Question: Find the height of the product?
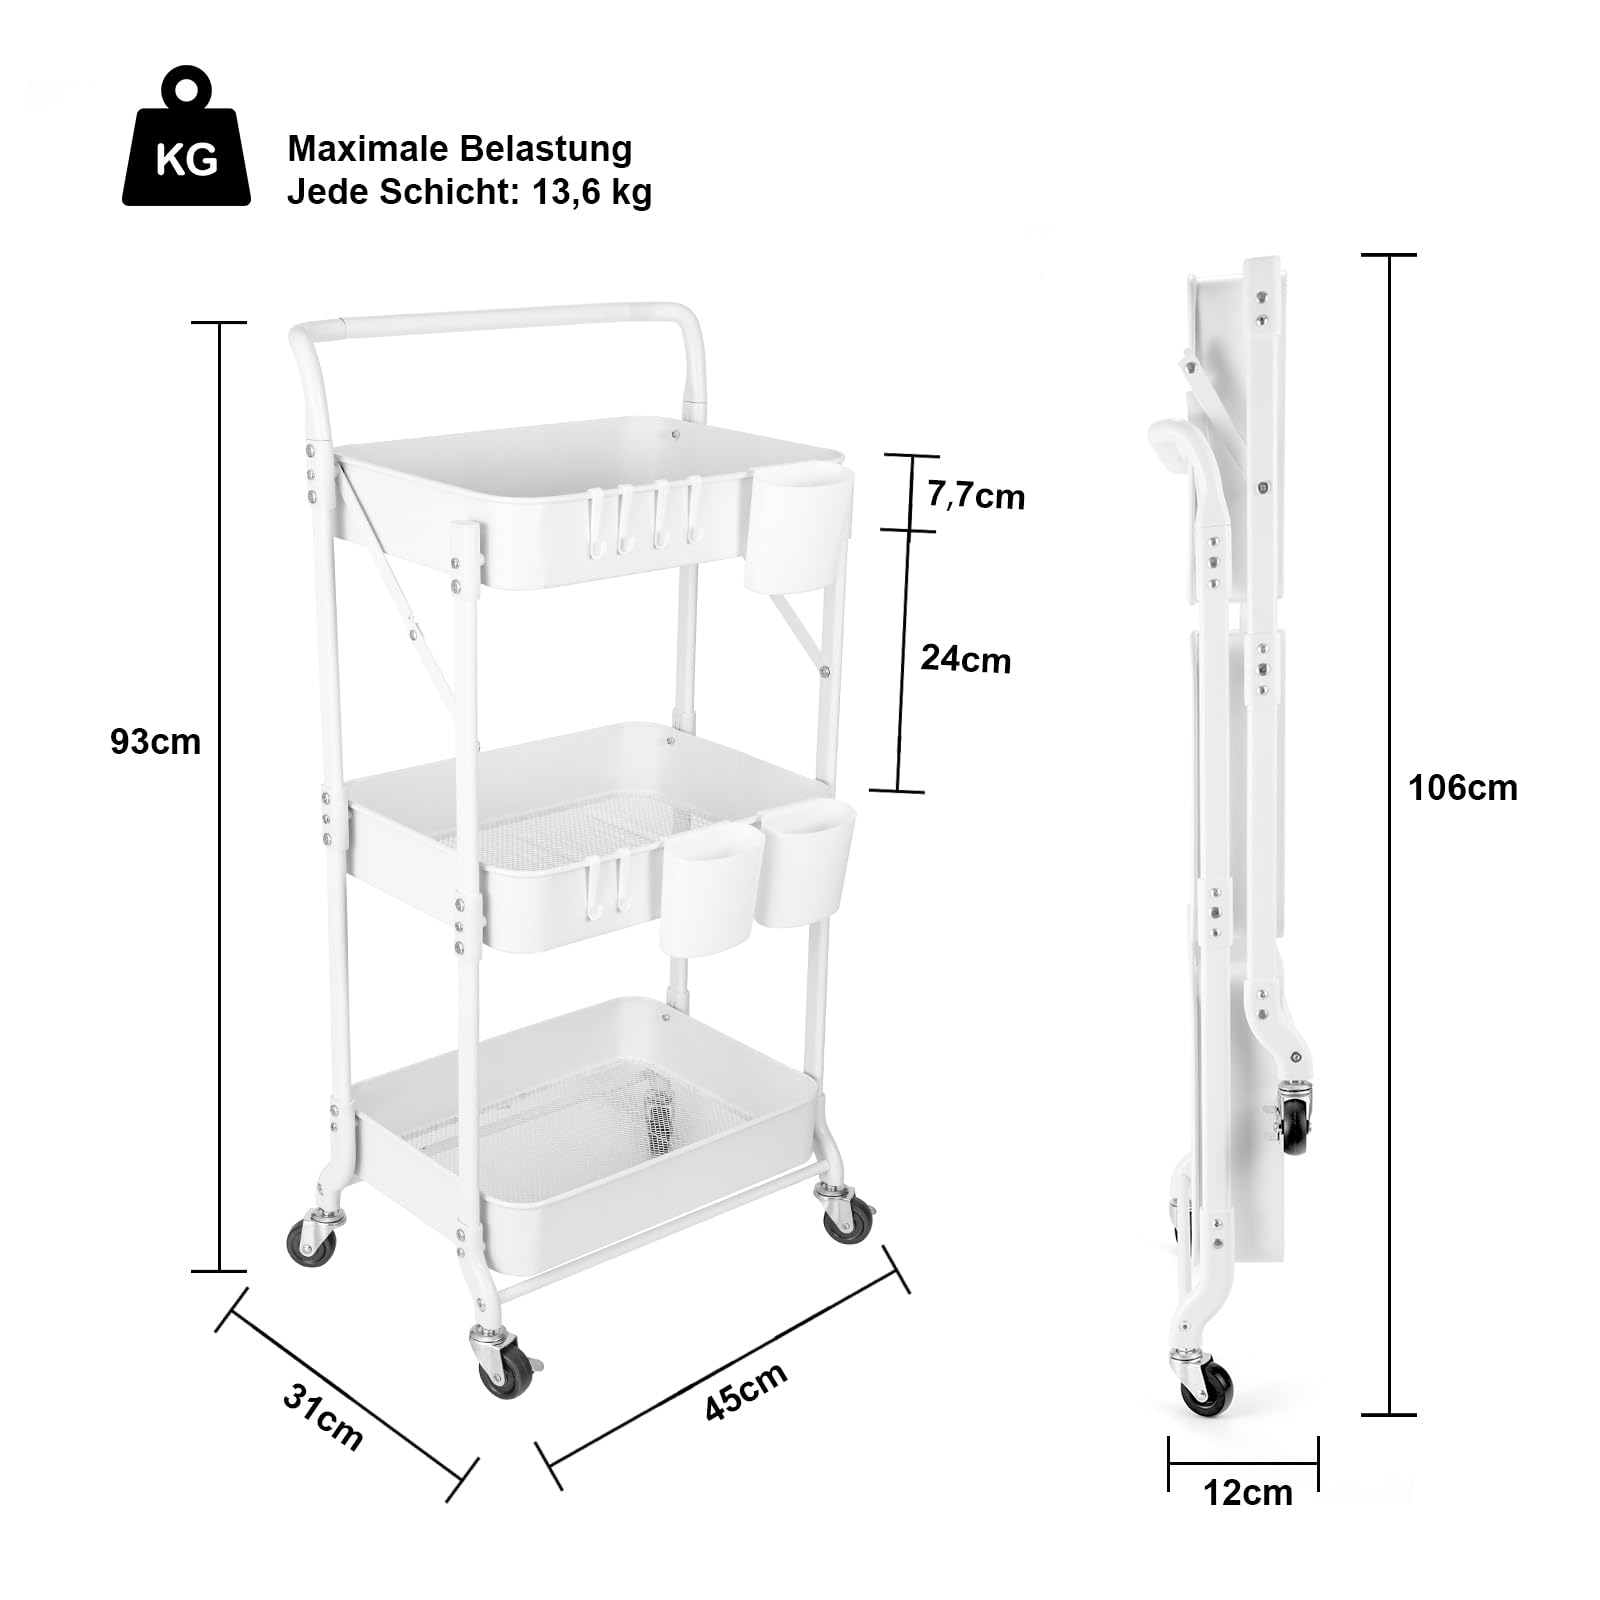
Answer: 93.0 centimetre